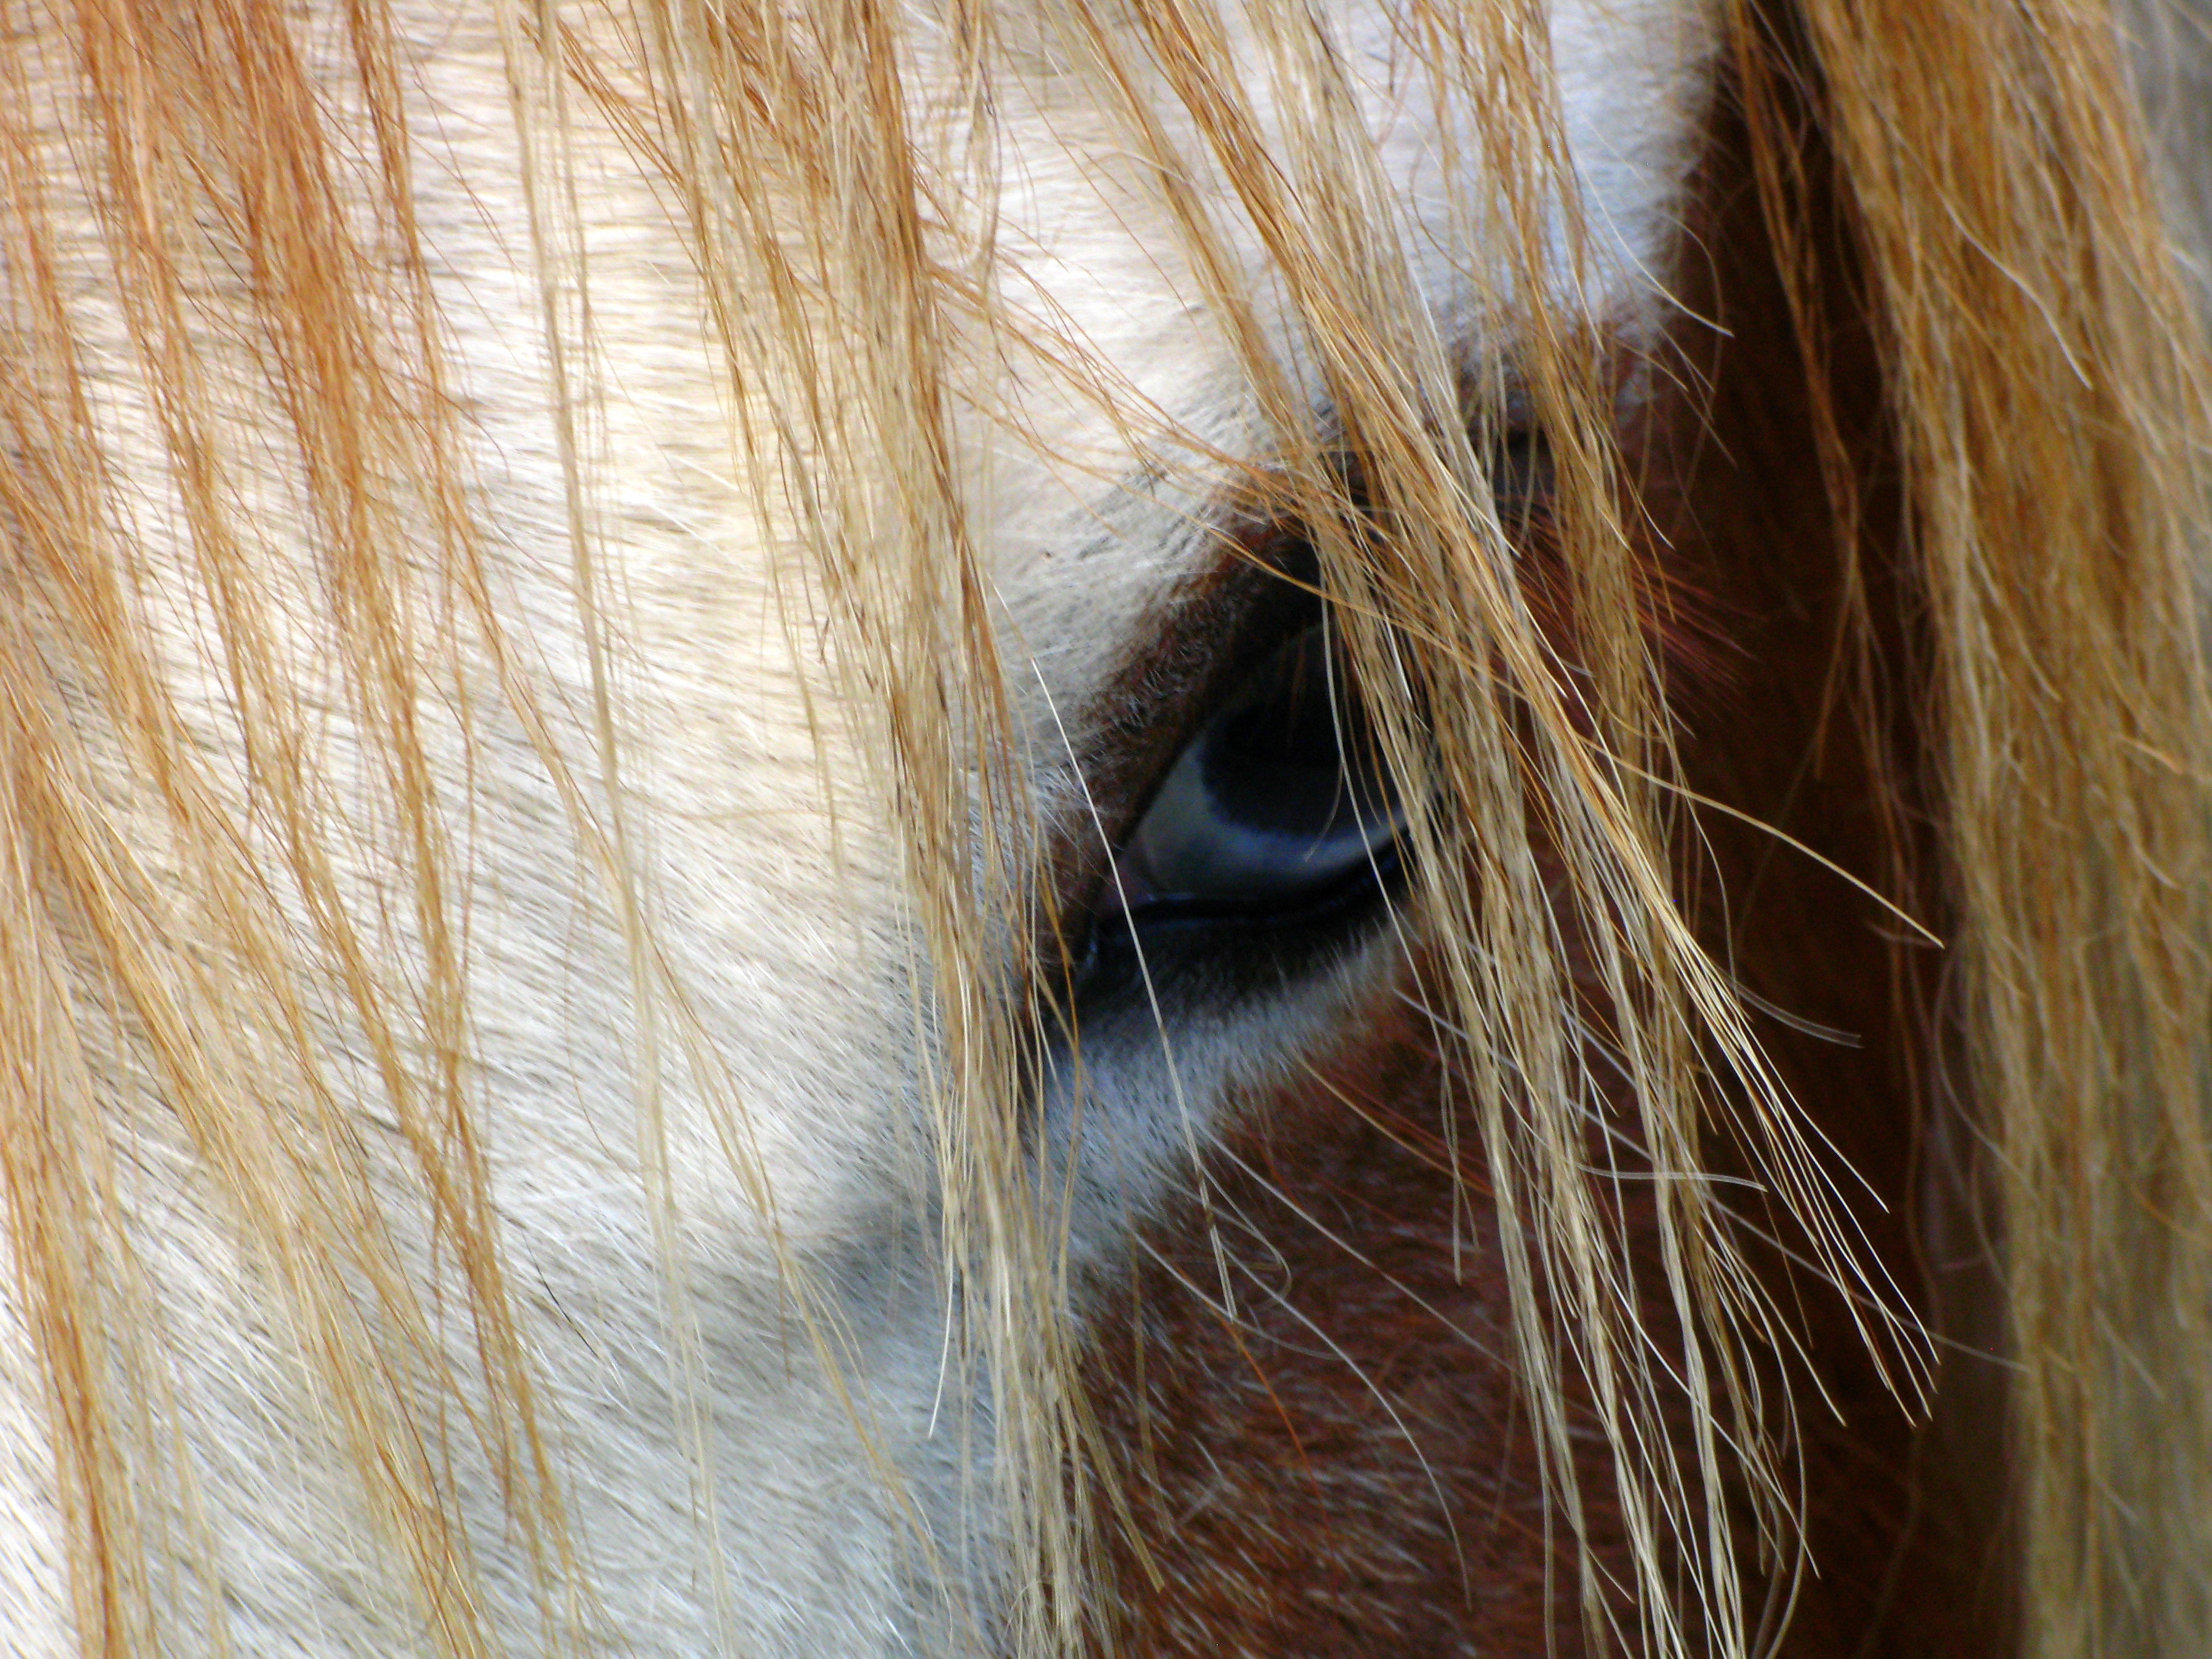
animal, fur, rural, horse, brown, mane, ear, material, close up, textile, eye, head, organ, horse head, grass family